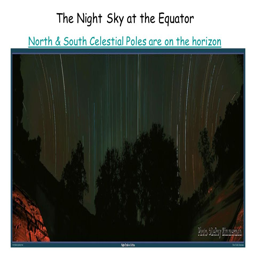
the night sky are on the horizon